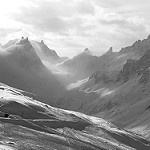
Label: B & W